Aleksandra Kałucka

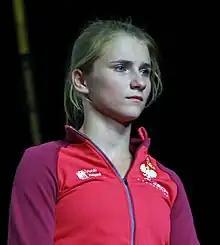
Kałucka in 2018

Aleksandra Kałucka (born 25 December 2001) is a Polish competition climber who specializes in competition speed climbing. She won the bronze medal at the 2024 Summer Olympics in the speed climbing event and is a European Championships silver medallist.